Gujarat State Road Transport Corporation

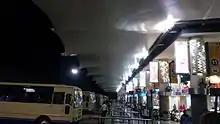
Central Bus Station of Ahmedabad

GSRTC has been incorporated since 1 May 1960 with seven divisions, 76 depots and seven divisional workshops, which has been expanding. The public undertaking is covering 98% of the villages and 99% population of Gujarat in addition to serving major cities of the country via long-distance routes.